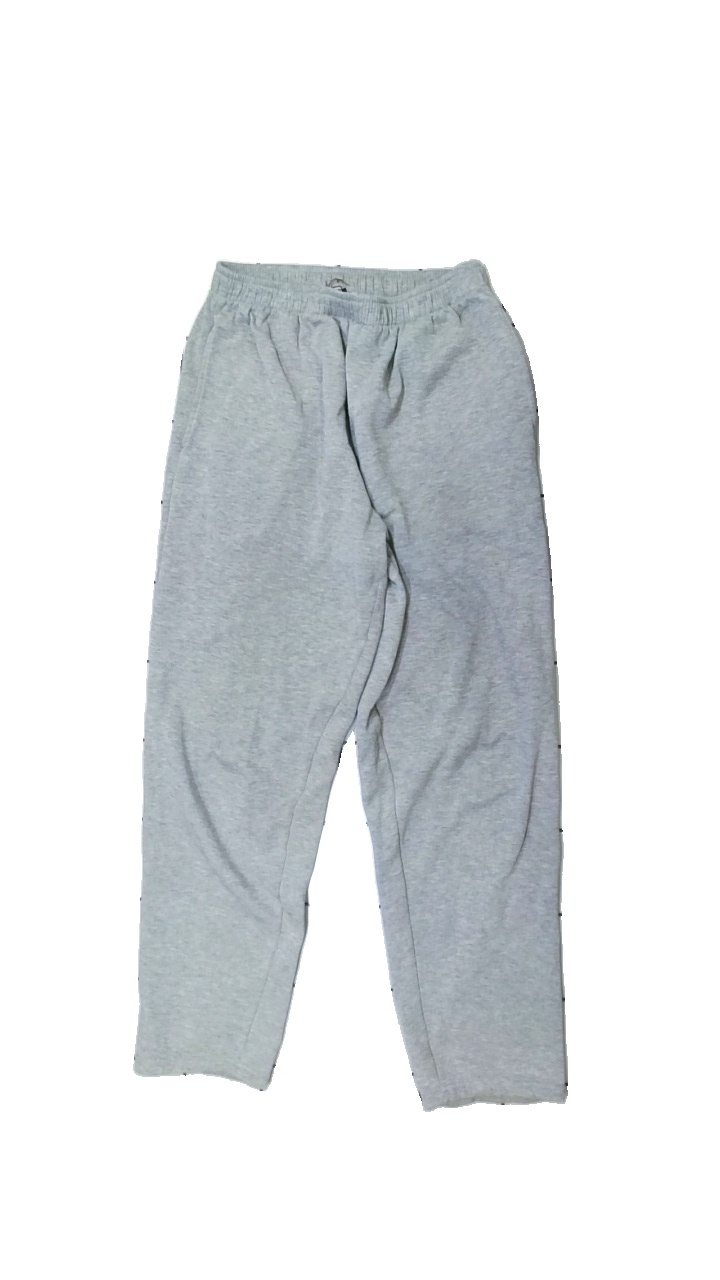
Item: Trousers (Men)
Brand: Ofc
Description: grå mjukisbyxor, noppriga
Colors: Grey
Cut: Regular
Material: ?
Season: All
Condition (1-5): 3
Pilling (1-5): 3
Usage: Export
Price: <50